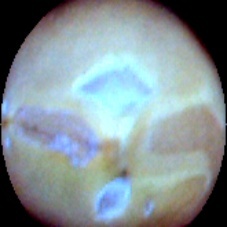
Label: Skin-damaged